Engineering

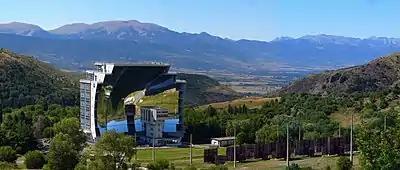
The solar furnace at Odeillo in the Pyrénées-Orientales in France can reach temperatures up to .

Aeronautical engineering deals with aircraft design process design while aerospace engineering is a more modern term that expands the reach of the discipline by including spacecraft design. Its origins can be traced back to the aviation pioneers around the start of the 20th century although the work of Sir George Cayley has recently been dated as being from the last decade of the 18th century. Early knowledge of aeronautical engineering was largely empirical with some concepts and skills imported from other branches of engineering. Only a decade after the successful flights by the Wright brothers, there was extensive development of aeronautical engineering through development of military aircraft that were used in World War I. Meanwhile, research to provide fundamental background science continued by combining theoretical physics with experiments.